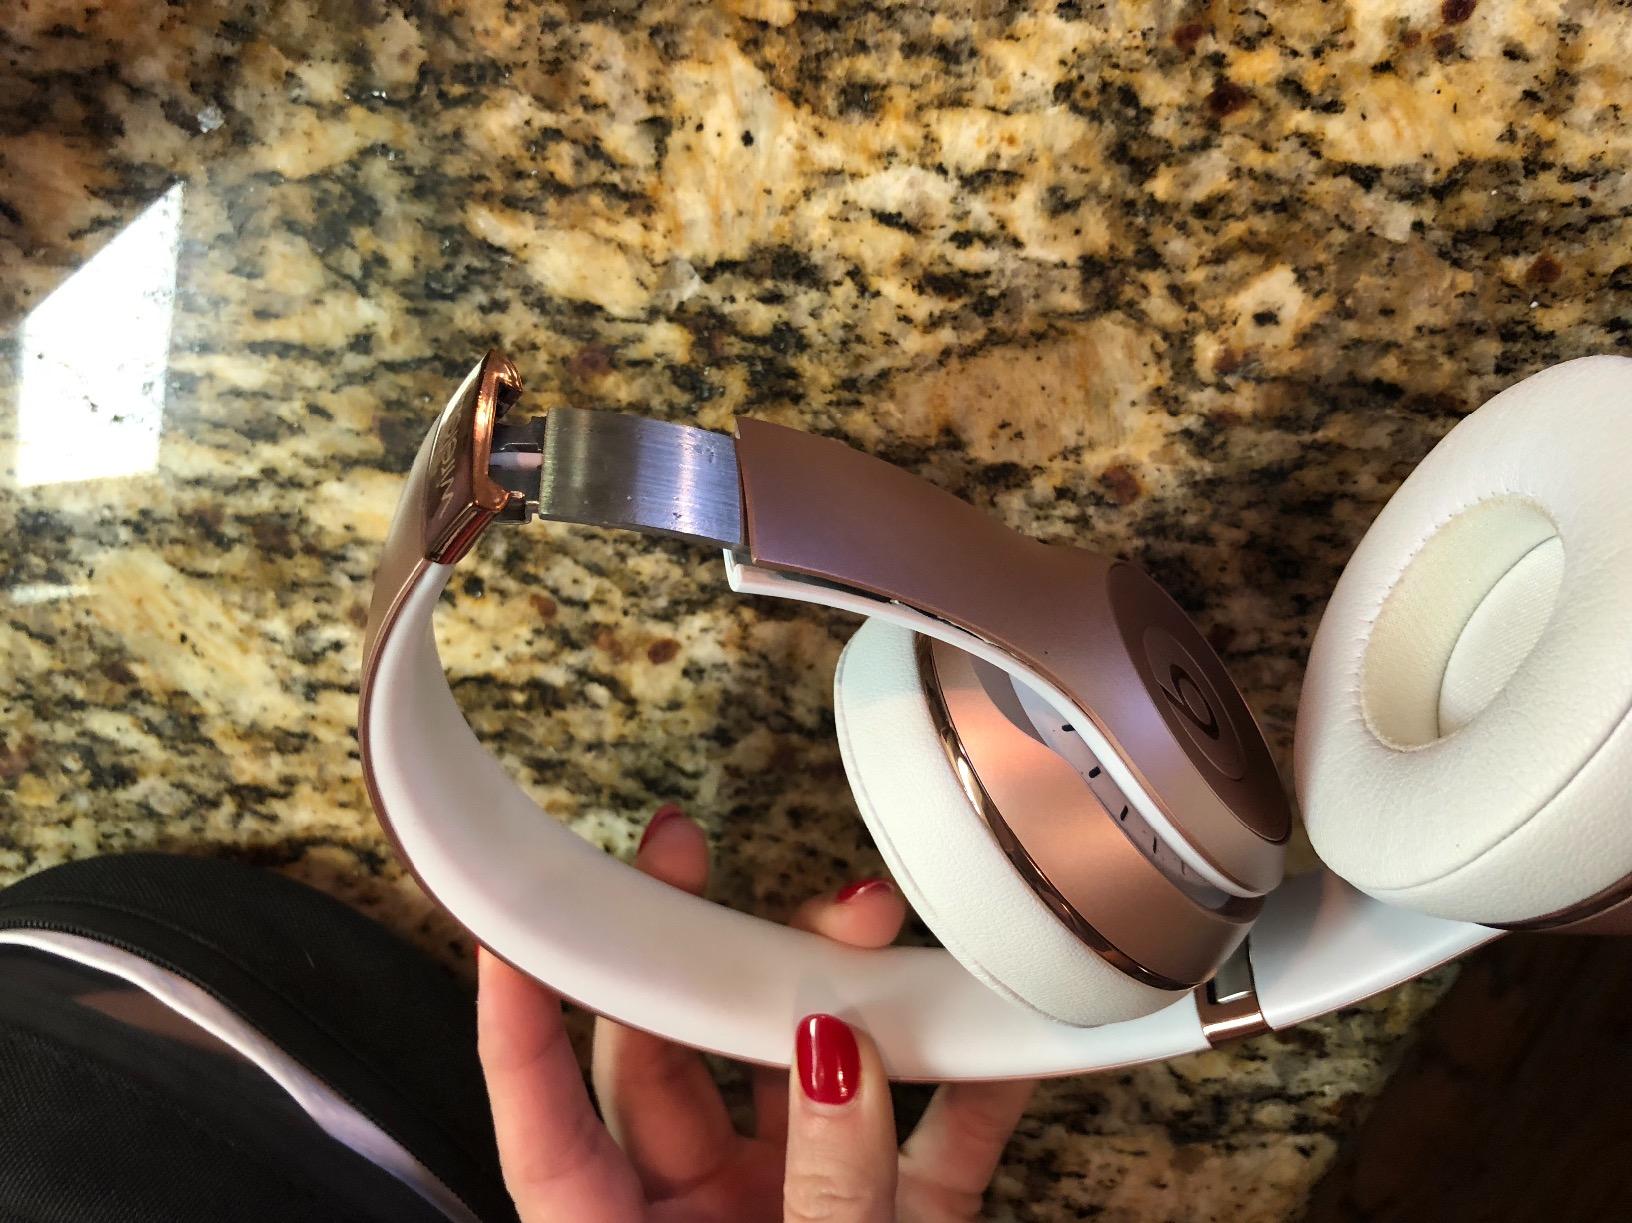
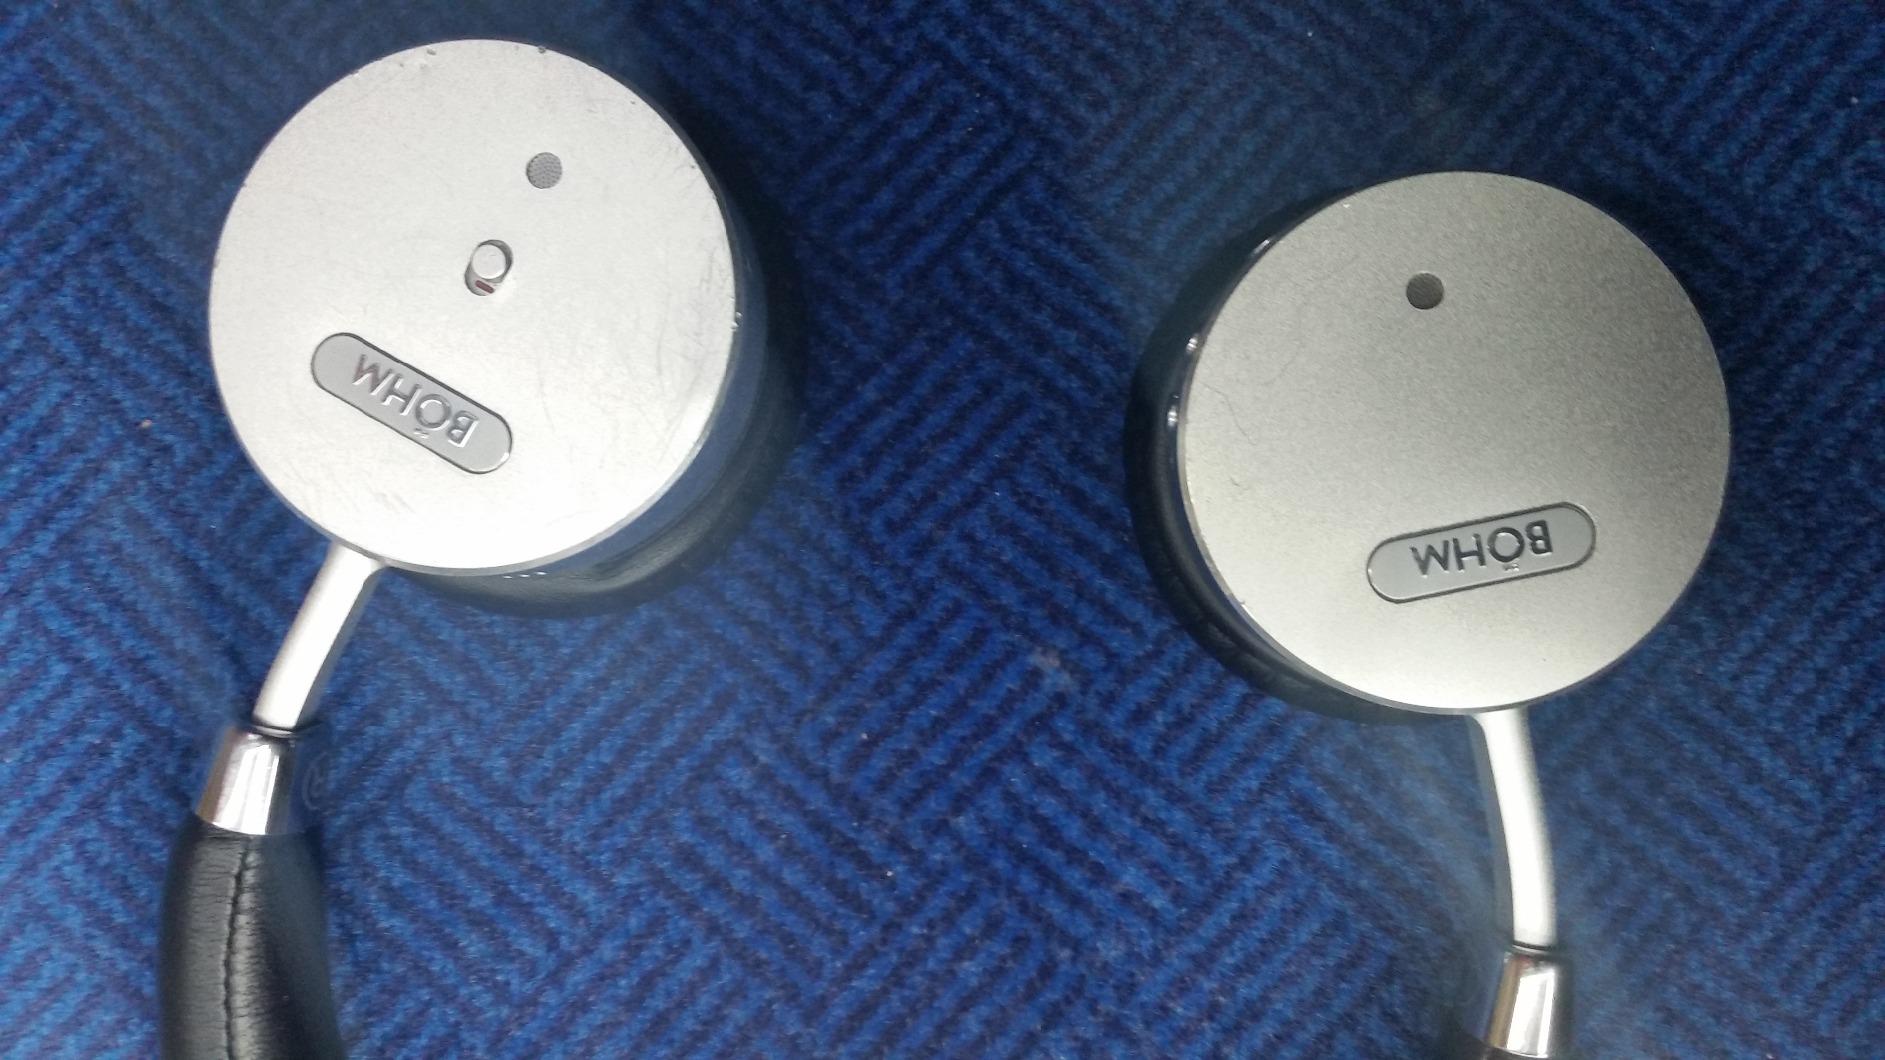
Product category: headphones
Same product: no